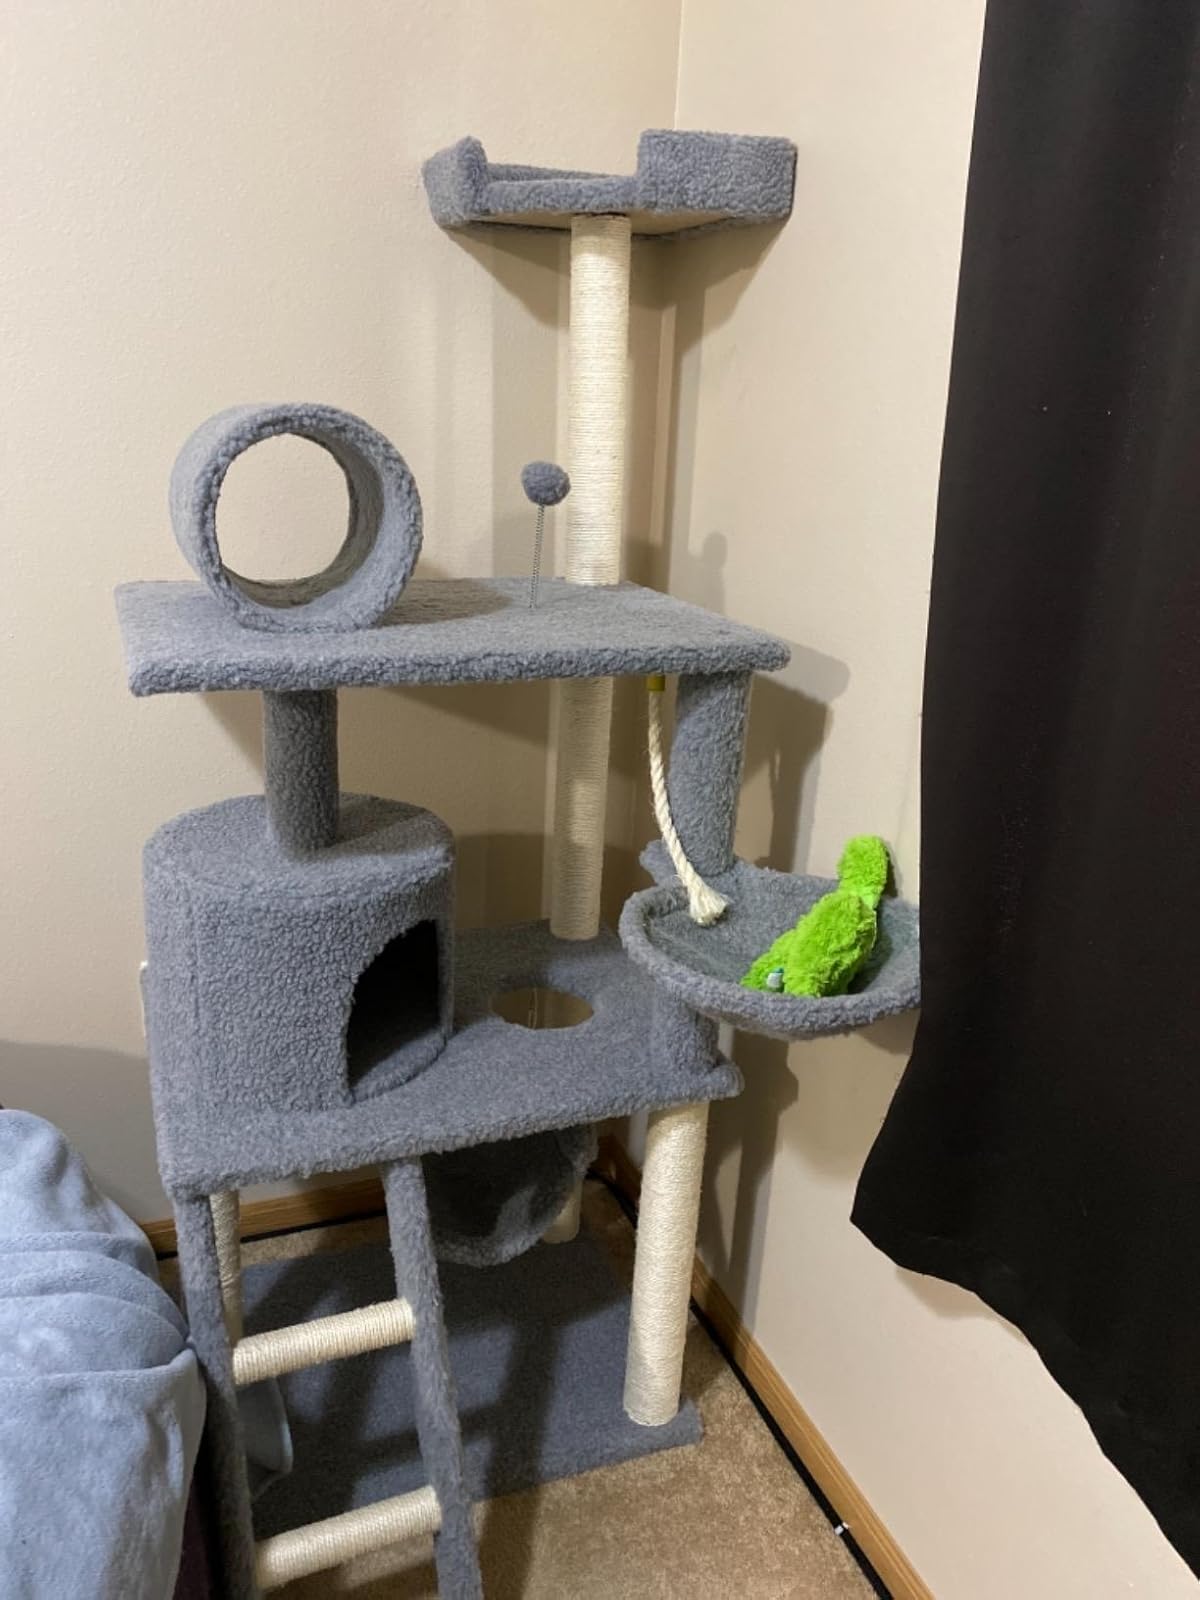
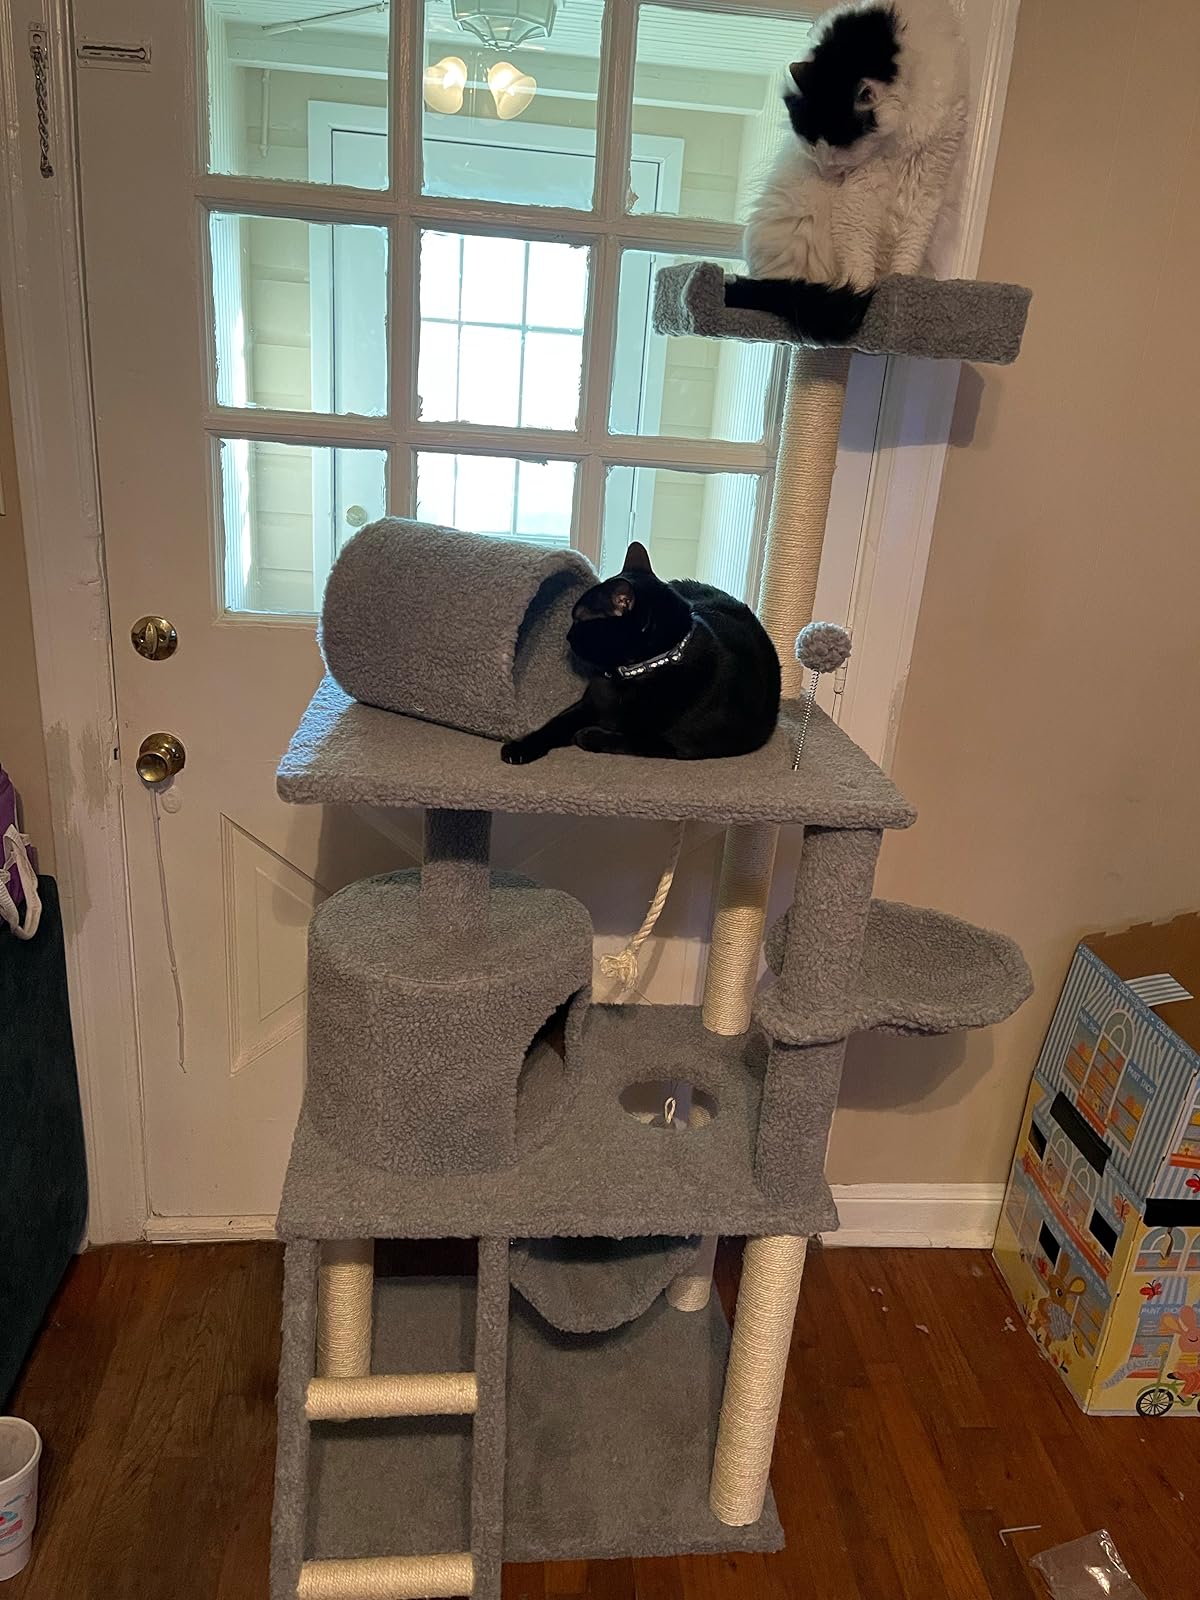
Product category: items_cat tree
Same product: yes